Nikol Pashinyan

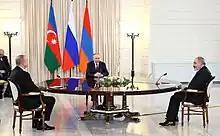
Russian President Vladimir Putin at the trilateral talks with Nikol Pashinyan and Azerbaijan's President Ilham Aliyev in Sochi, Russia, 31 October 2022

On 3 October 2018, Pashinyan fired six cabinet ministers after their political parties (Armenian Revolutionary Federation and Tsarukyan Alliance) supported a bill to limit the prime minister's authority to call snap elections to the National Assembly. Just over two weeks later, Pashinyan resigned in protest on Armenian television and became the acting head of government until parliamentary elections were constitutionally held in early December. Pashinyan's My Step Alliance won the election in a landslide victory, receiving 70% of the vote and winning 88 of the 132 seats in parliament. The Second Pashinyan government was sworn in on 14 January 2019.